God in Christianity

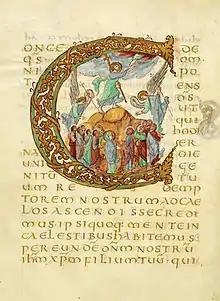
Use of the symbolic Hand of God in the Ascension from the Drogo Sacramentary,

In Christian theology, the name of God has always held deeper significance than purely being a label, considered instead to have divine origin and be based upon divine revelation. The Bible usually uses the name of God in the singular (e.g., Exodus 20:7 or Psalms 8:1), generally using the terms in a very general sense rather than referring to any special designation of God. However, general references to the name of God may branch to other special forms which express his multifaceted attributes. The Old Testament reveals "YHWH" (often vocalized with vowels as "Yahweh" or "Jehovah") as the personal name of God, along with certain titles including "El Elyon" and "El Shaddai". When reading the Hebrew Bible aloud, Jews replace the Tetragrammaton with the title "Adonai", translated as "Kyrios" in the Septuagint and the Greek New Testament. "Jah" (or "Yah") is an abbreviation of Jahweh/Yahweh/Jehovah. It is often used by Christians in the interjection ""Hallelujah"", meaning "Praise Jah", which is used to give God glory. In the New Testament, "Theos" and "Pater" ("father" in Greek) are additional words used to reference God.